Champions (role-playing game)

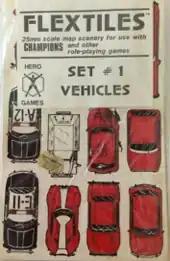
Flextiles supplement published by Hero Games

"Flextiles" is a 1983 role-playing supplement for Champions. It is published by Hero. Craig Sheeley for "Space Gamer" commented in a review that "...the "Flextile" concept is a good idea, but not at the price "Flextiles" sell for now. Cut the cost [...] and they'd be much better."